Dublin Port

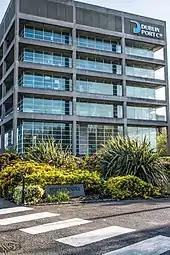
Dublin Port Company offices

The port is operated by the semi-state Dublin Port Company (DPC), incorporated on 28 February 1997 (formerly the Dublin Port and Docks Board, and successor to the Ballast Board founded in 1707), the headquarters of which are located just beyond the main port entrance on the northern side of the Liffey. In 2017 the area around the headquarters was rebuilt with the installation of a heritage crane and the creation of a maritime-themed garden. The company is responsible for the infrastructure of the port, with individual operations run by tenants such as State authorities, notably the customs service, ferry, freight and oil companies, terminal operators, and stevedores.